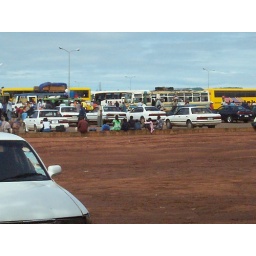
The main upcountry bus stand in Morogoro township in Tanzania. the small white cars are taxi cabs